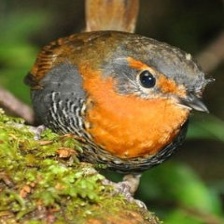
Species: CHUCAO TAPACULO
Scientific name: SCELORCHILUS RUBECULA